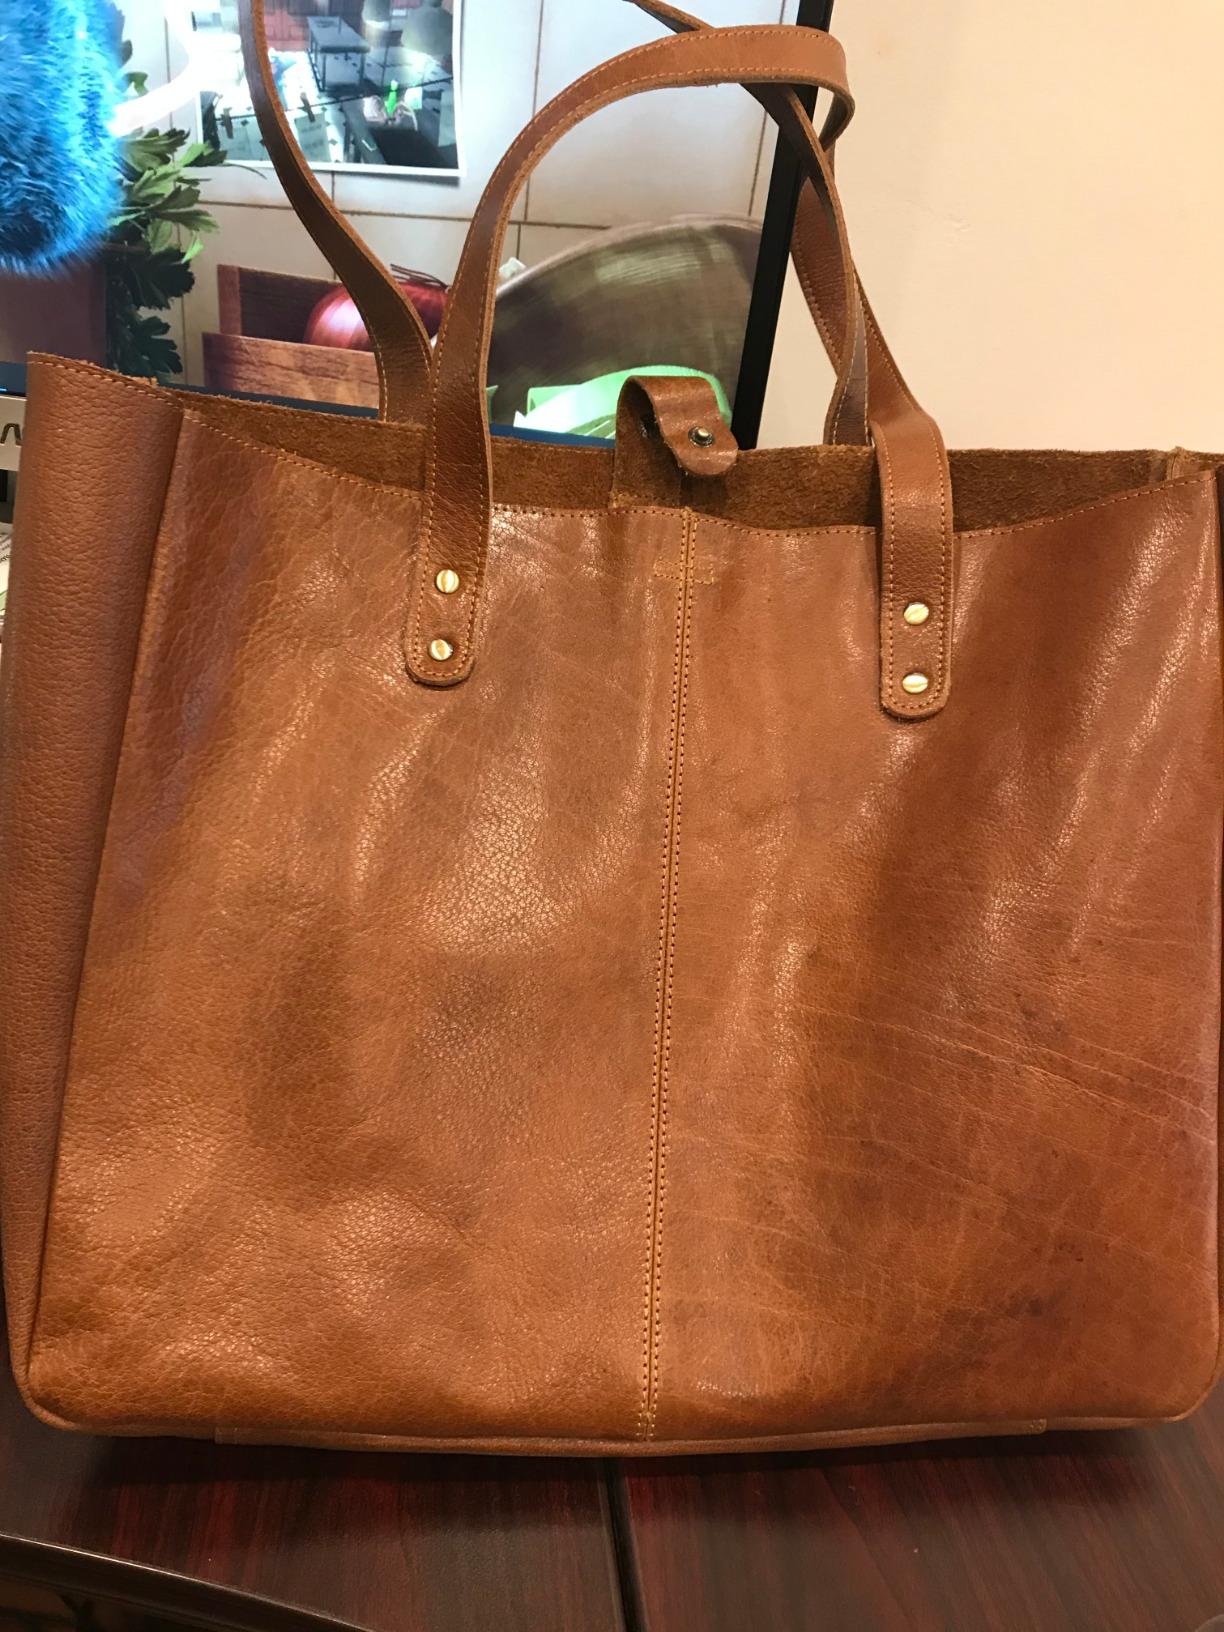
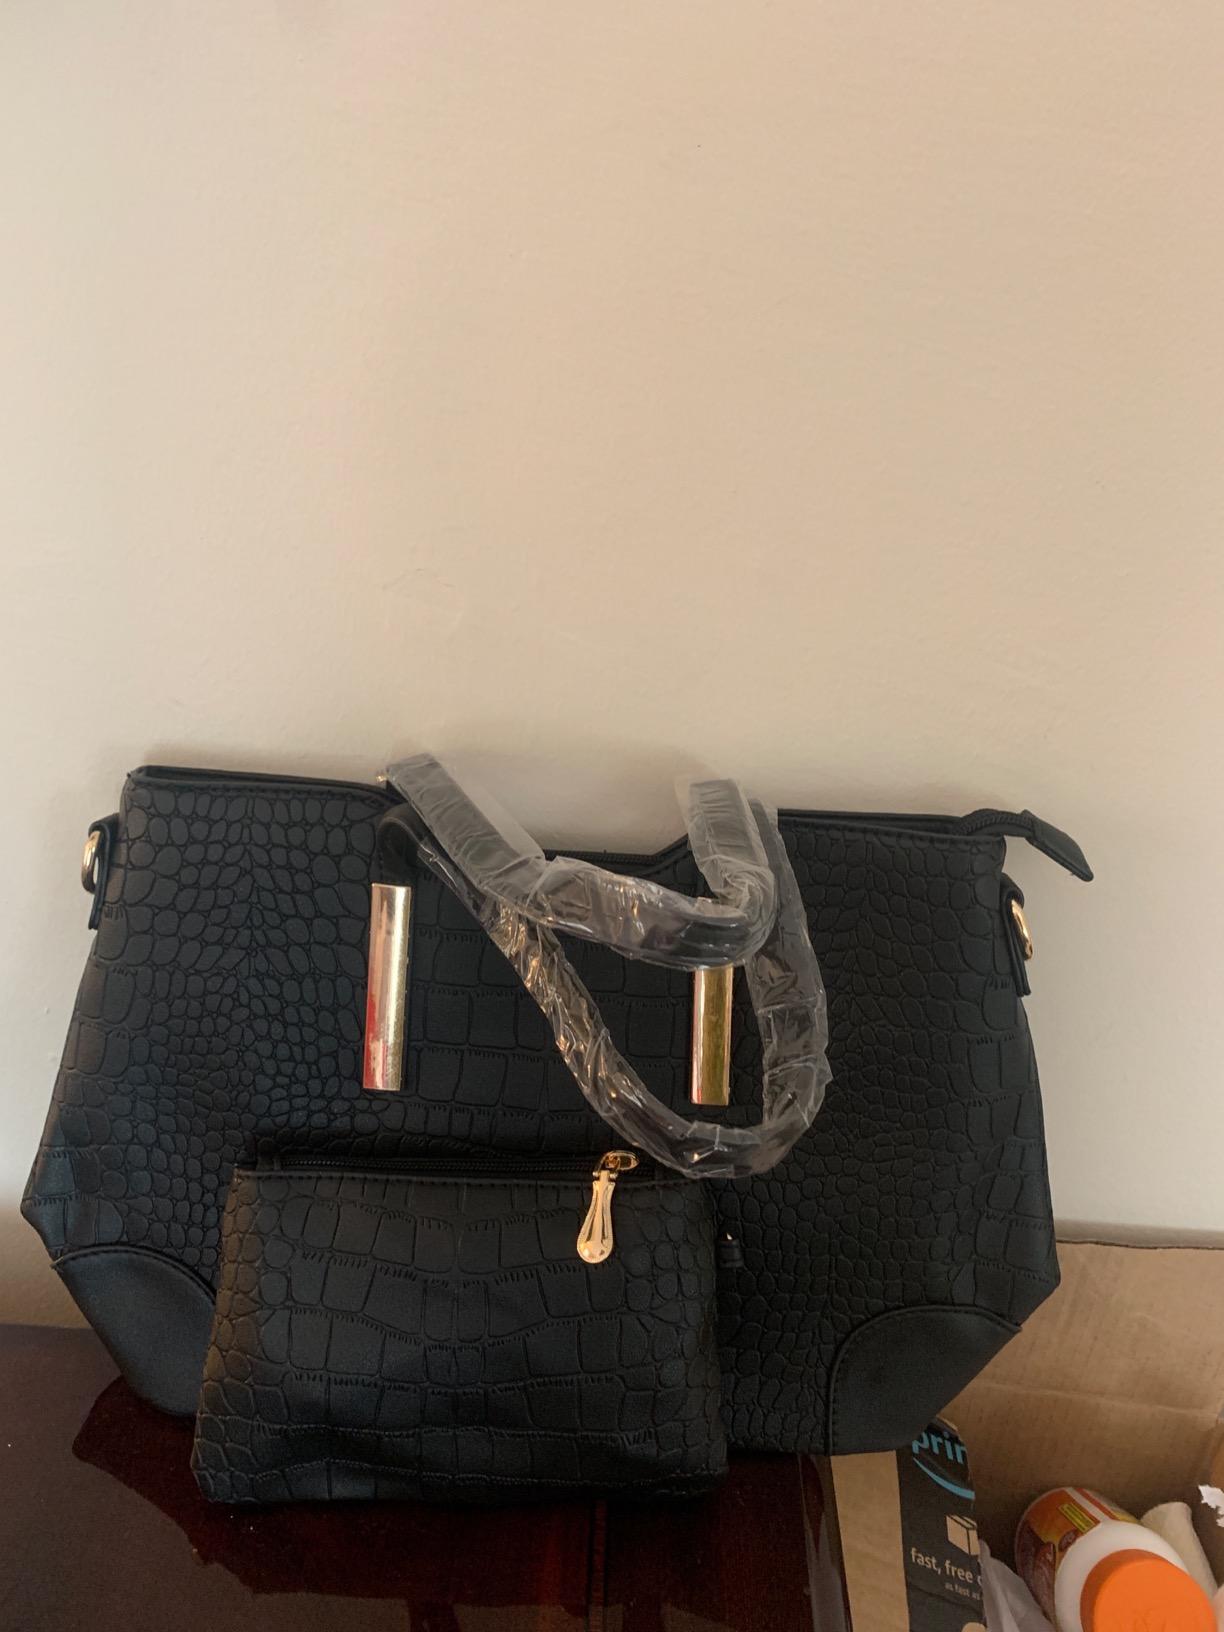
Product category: accessories_handbag
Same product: no